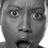
Emotion: surprise